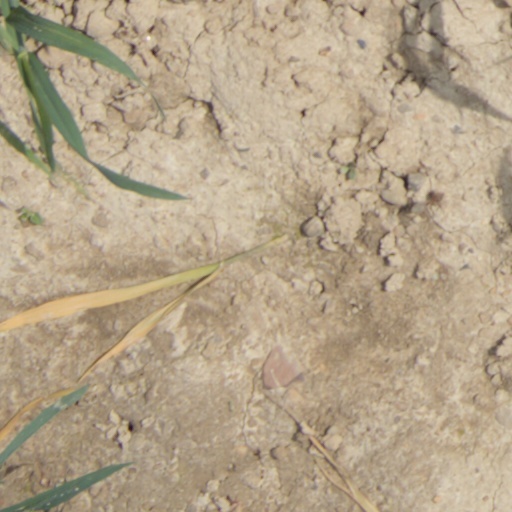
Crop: wheat